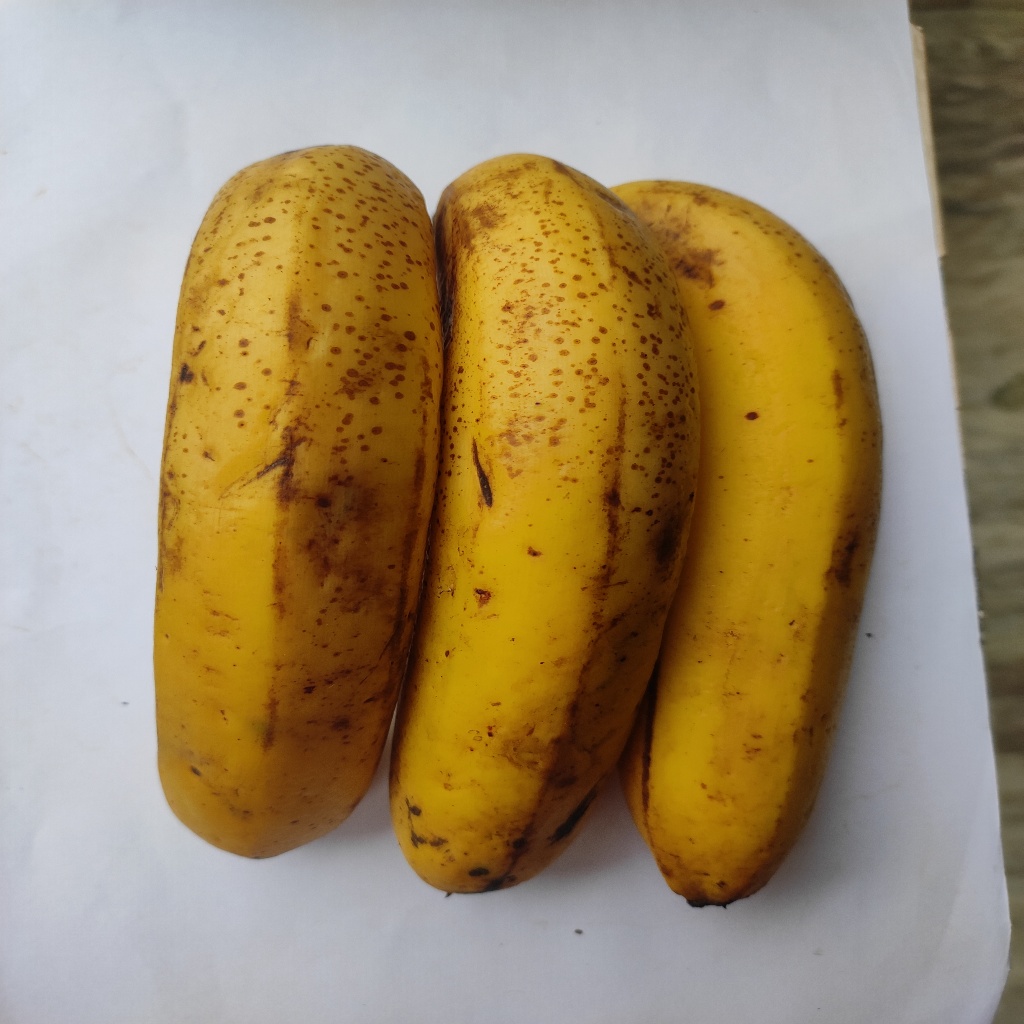
Crop: banana
Quality class: Class_A